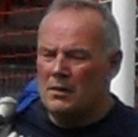
Age: 46